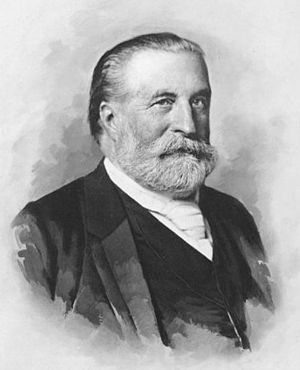
Ernst von Bergmann (mediciner)
Ernst Gustav Benjamin von Bergmann var en tysk kirurg.